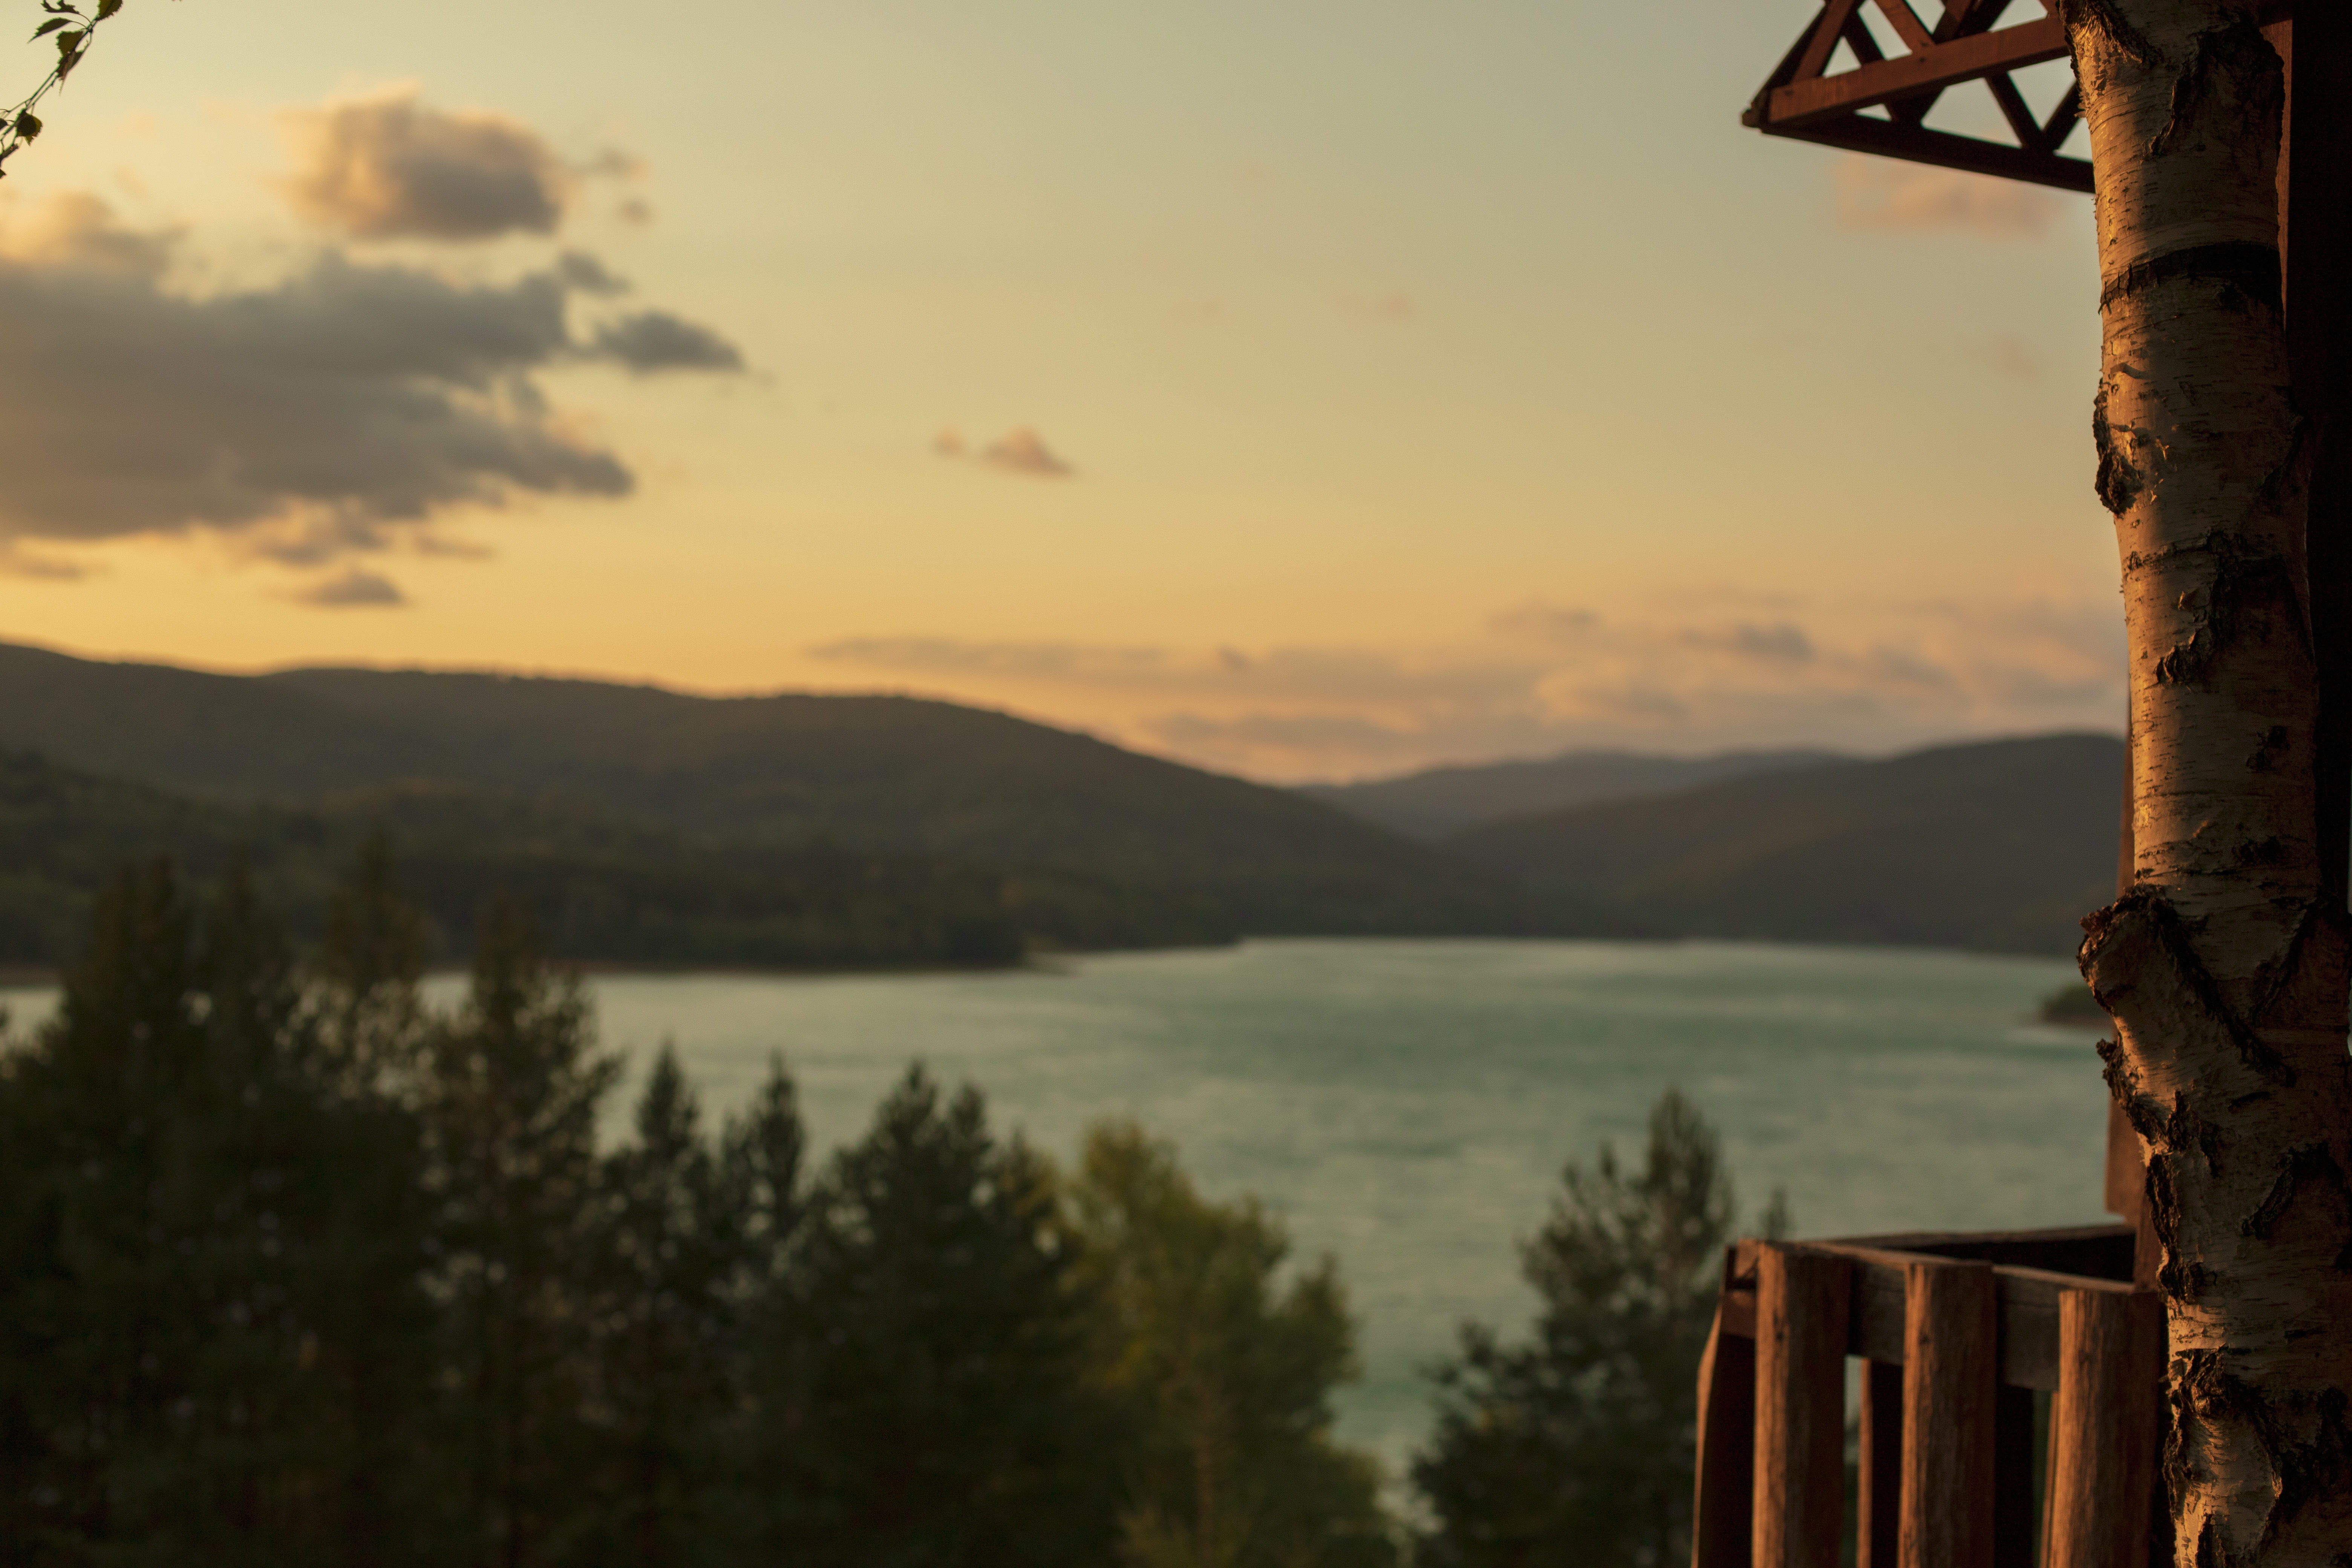
sunset, reservoir, cloud, water, sky, mountain, body of water, highland, afterglow, lake, plant, tree, wood, dusk, sunrise, building, atmospheric phenomenon, landscape, bank, horizon, rural area, house, natural landscape, Tints and shades, calm, mountain range, hill, cumulus, reflection, forest, evening, trunk, wilderness, dawn, loch, lake district, winter, sound, cottage, vacation, ocean, coast, rock, river, inlet, tarn, bridge